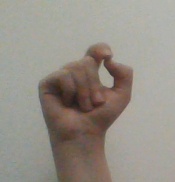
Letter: fa